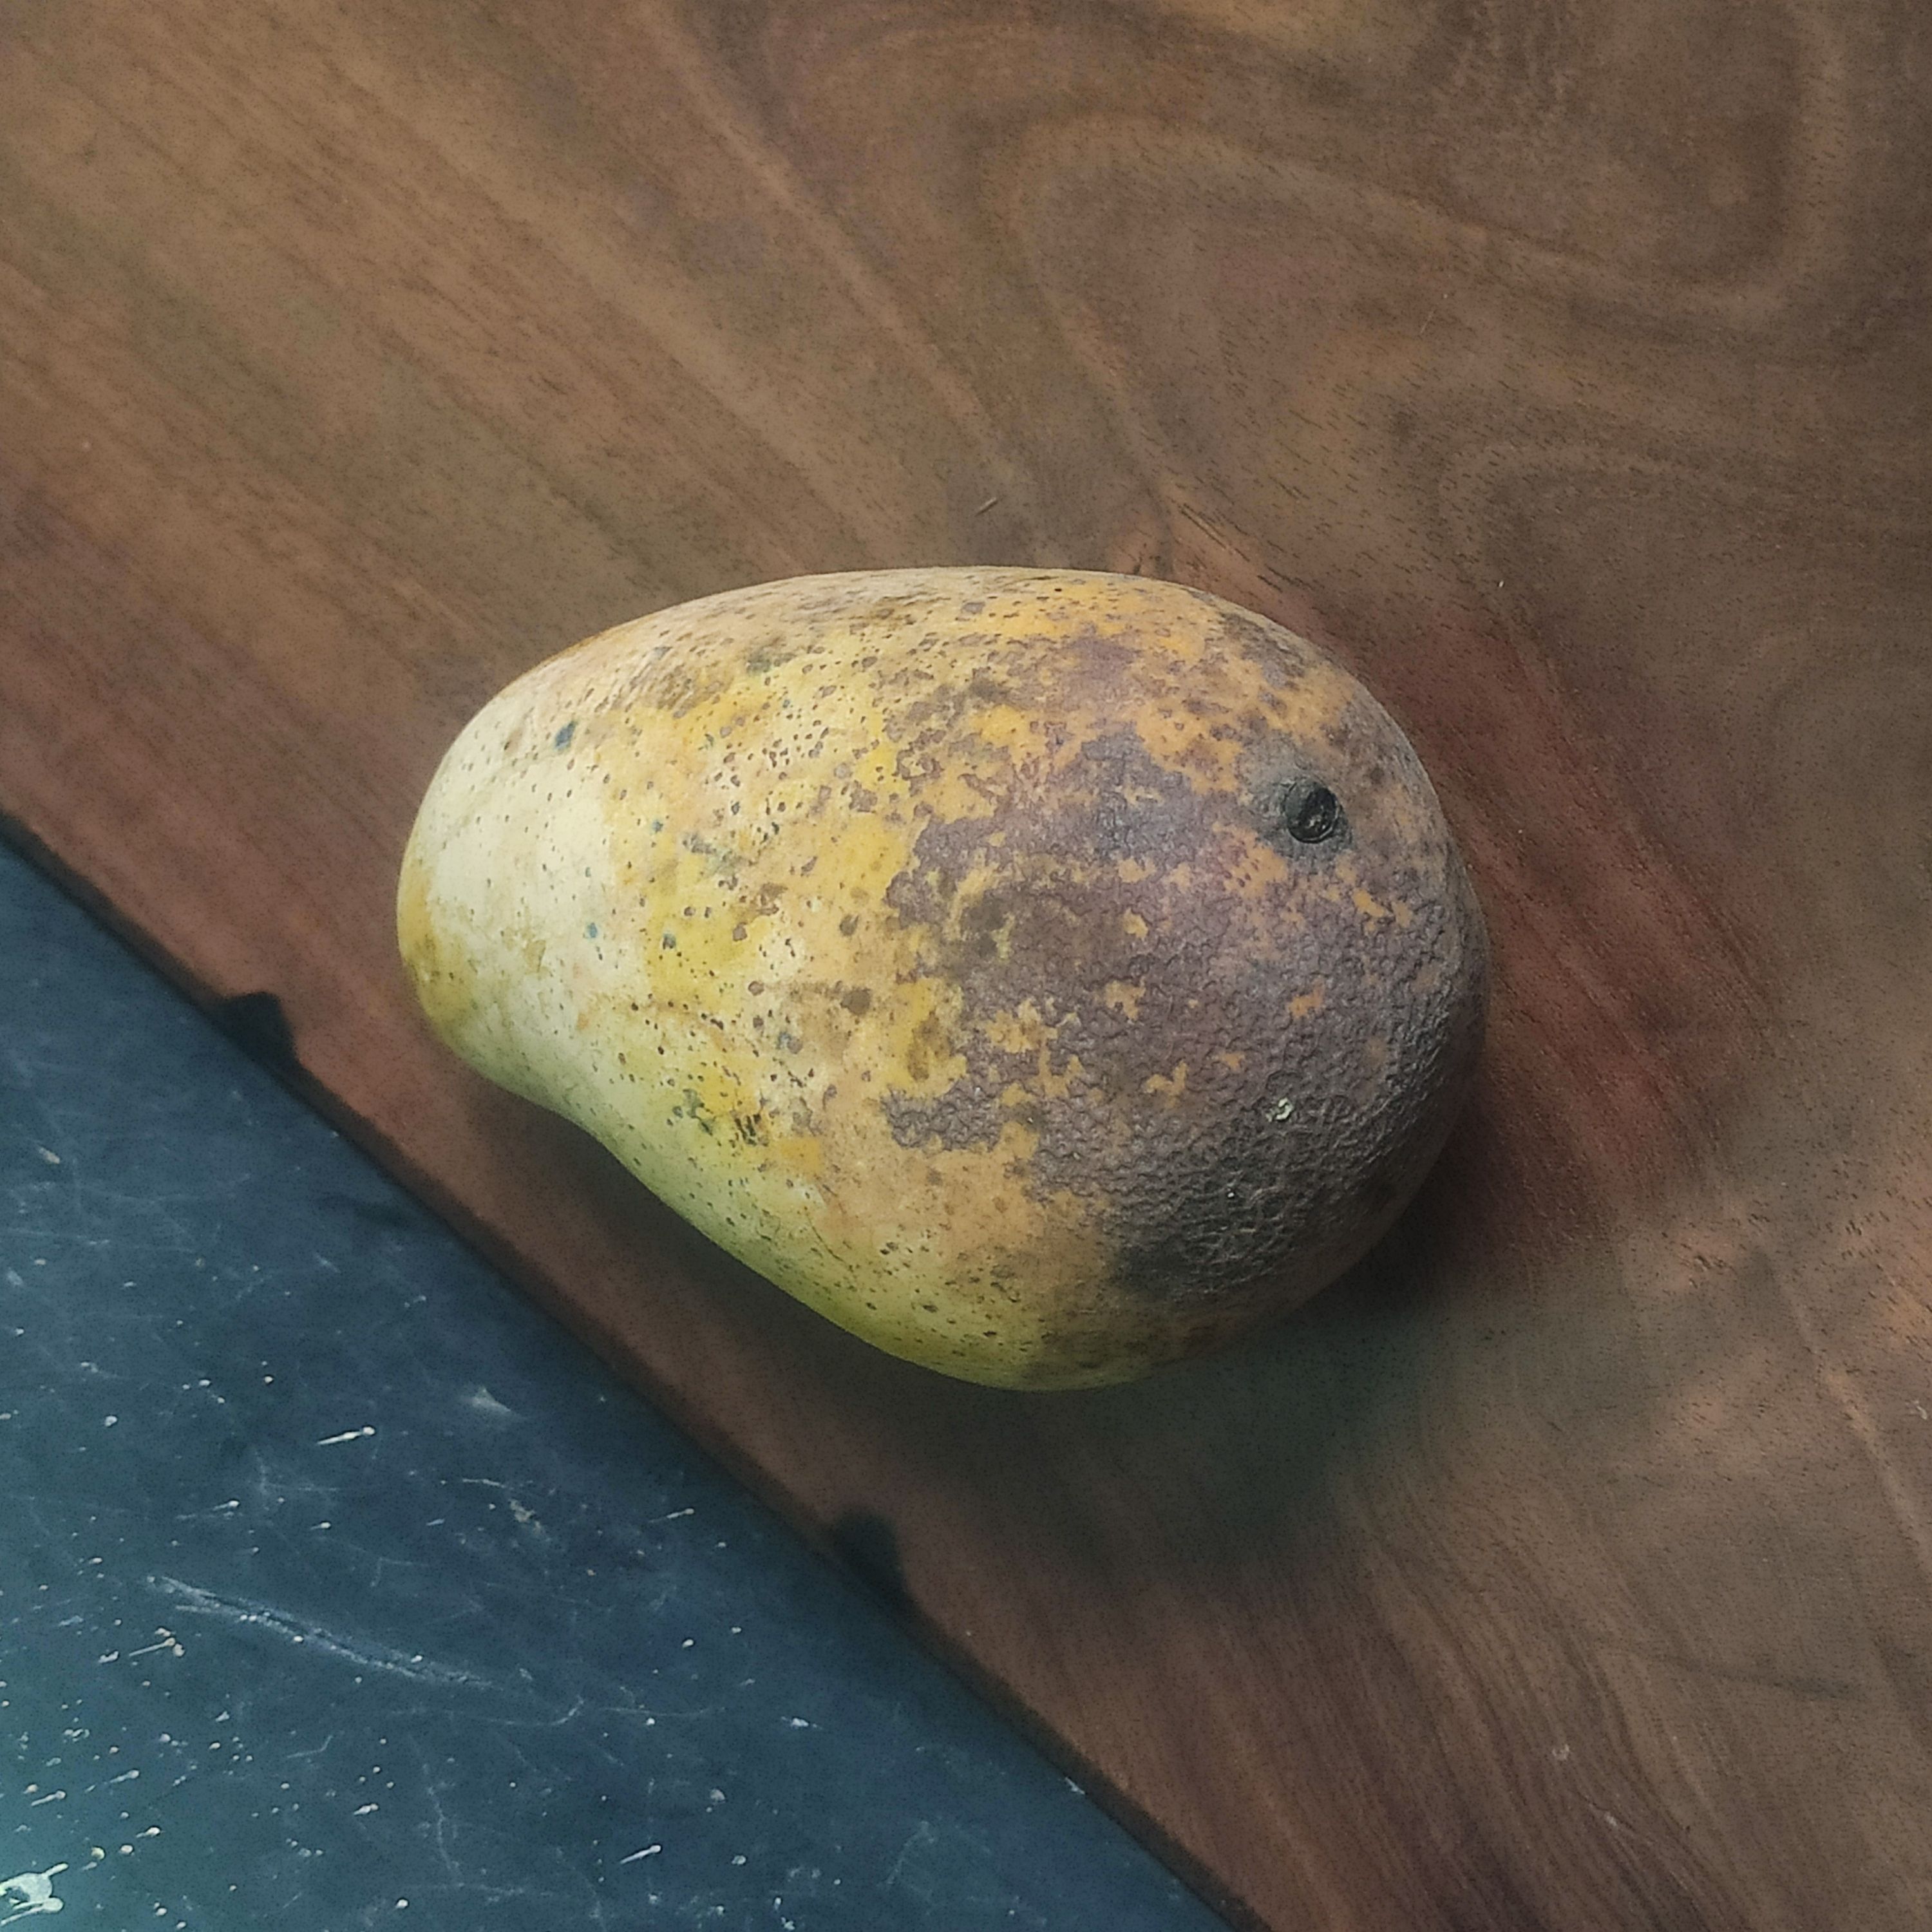
Fruit: mango
Grade: 2nd-grade